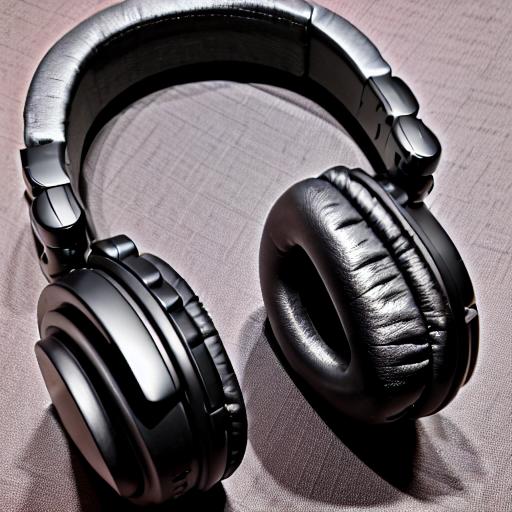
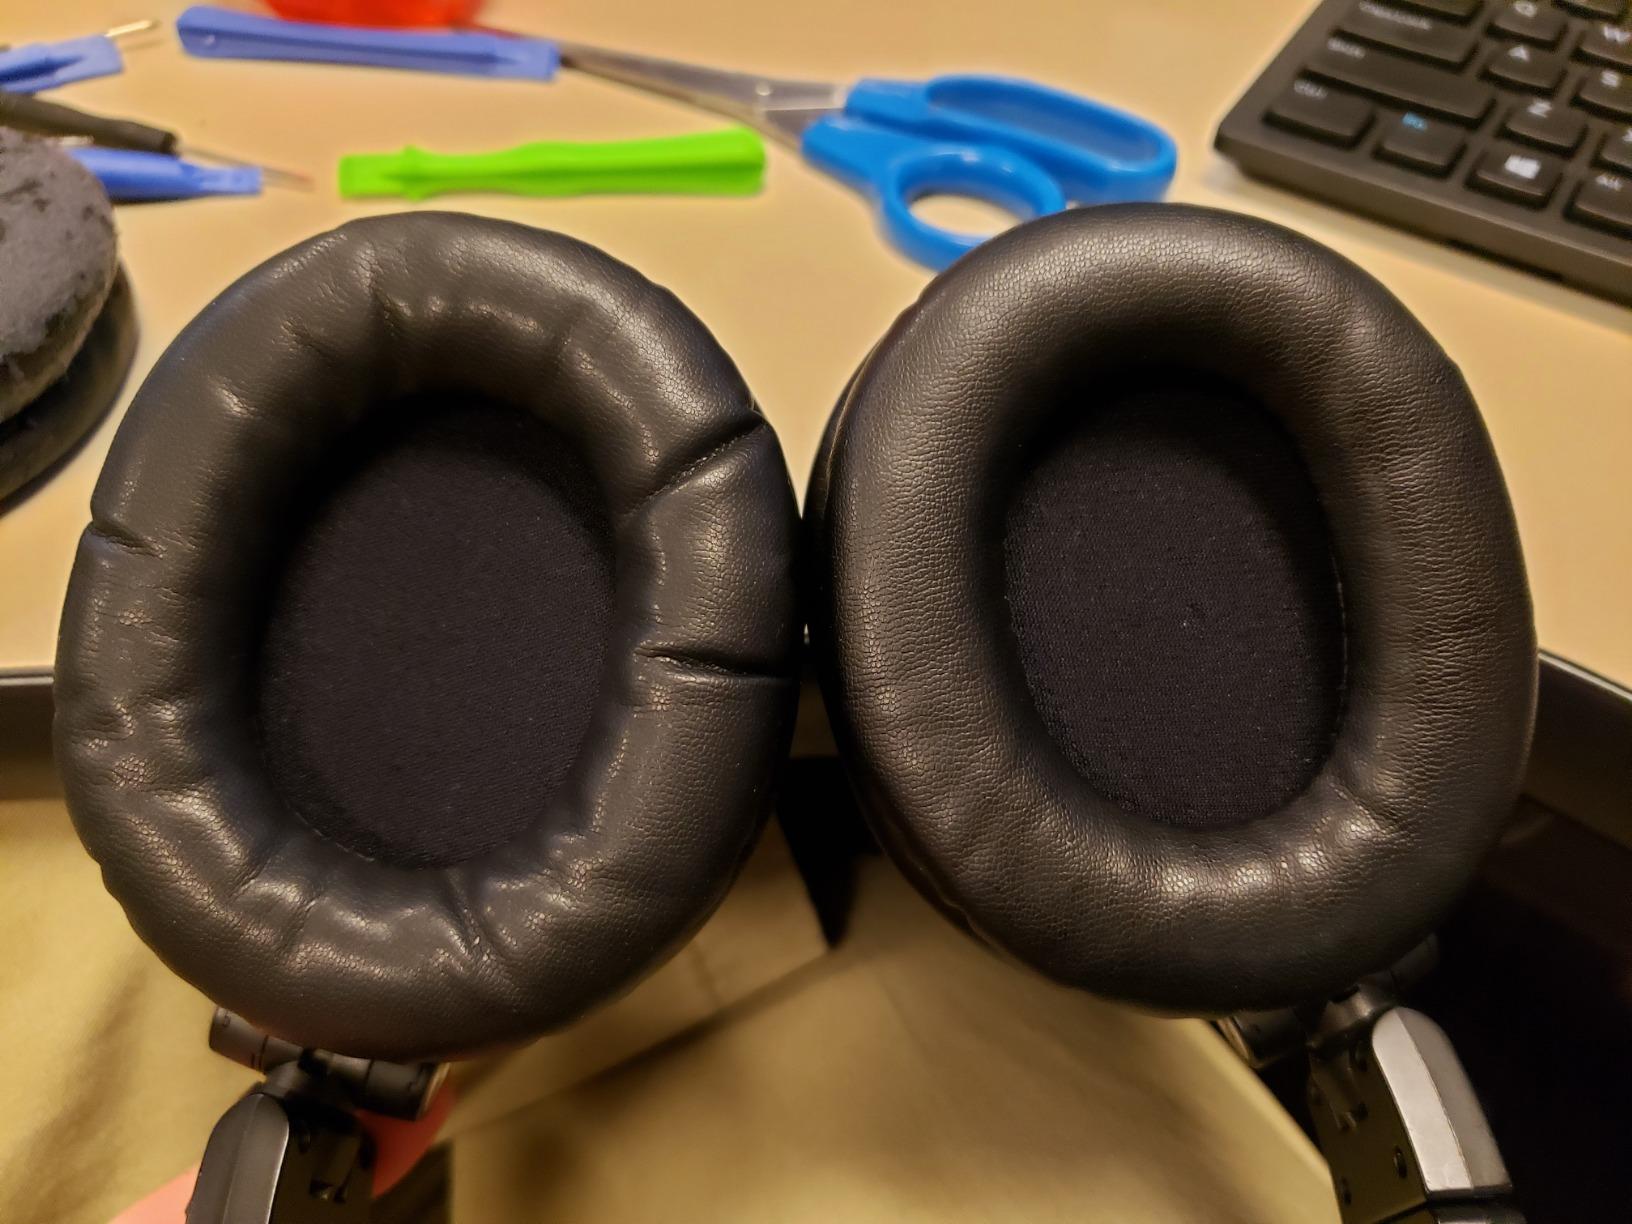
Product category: headphones
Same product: no